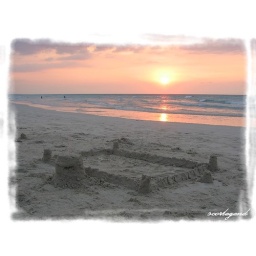
sand castle in sunset